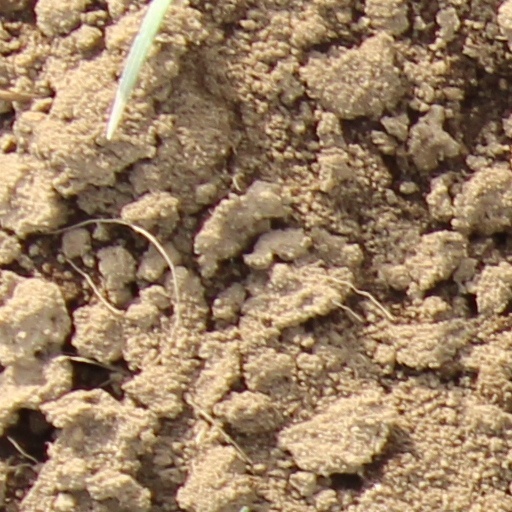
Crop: wheat